Sveti Stefan

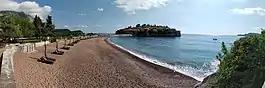
Sveti Stefan private beach

The island has a coast line in the central part of Montenegro Adriatic coast line. It is situated to the south of Budva between Pržno and Petrovac na Moru. The pink sandy beaches of Sveti Stefan, Miločer Beach, and Queen's Beach are part of the coastline. The island encompasses an area of .